IMac (Intel-based)

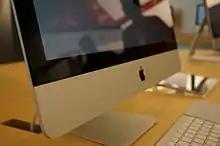
27-inch Slim Unibody iMac

In October 2012, a new iMac model was introduced that featured a smaller body depth than the previous models, measuring 5 mm at its thinnest point, and without an internal SuperDrive. This was partly achieved by using a process called Full Lamination. The display and glass are laminated together, eliminating a 2 mm gap between them. The 21.5-in and 27-inch screens remained at their previous resolutions, 1920 × 1080 and 2560 × 1440 respectively.